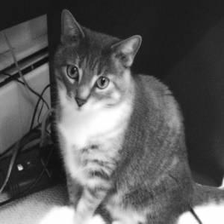
Species: cat
Breed: Egyptian Mau